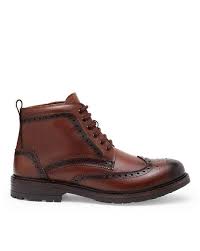
Label: Brogue